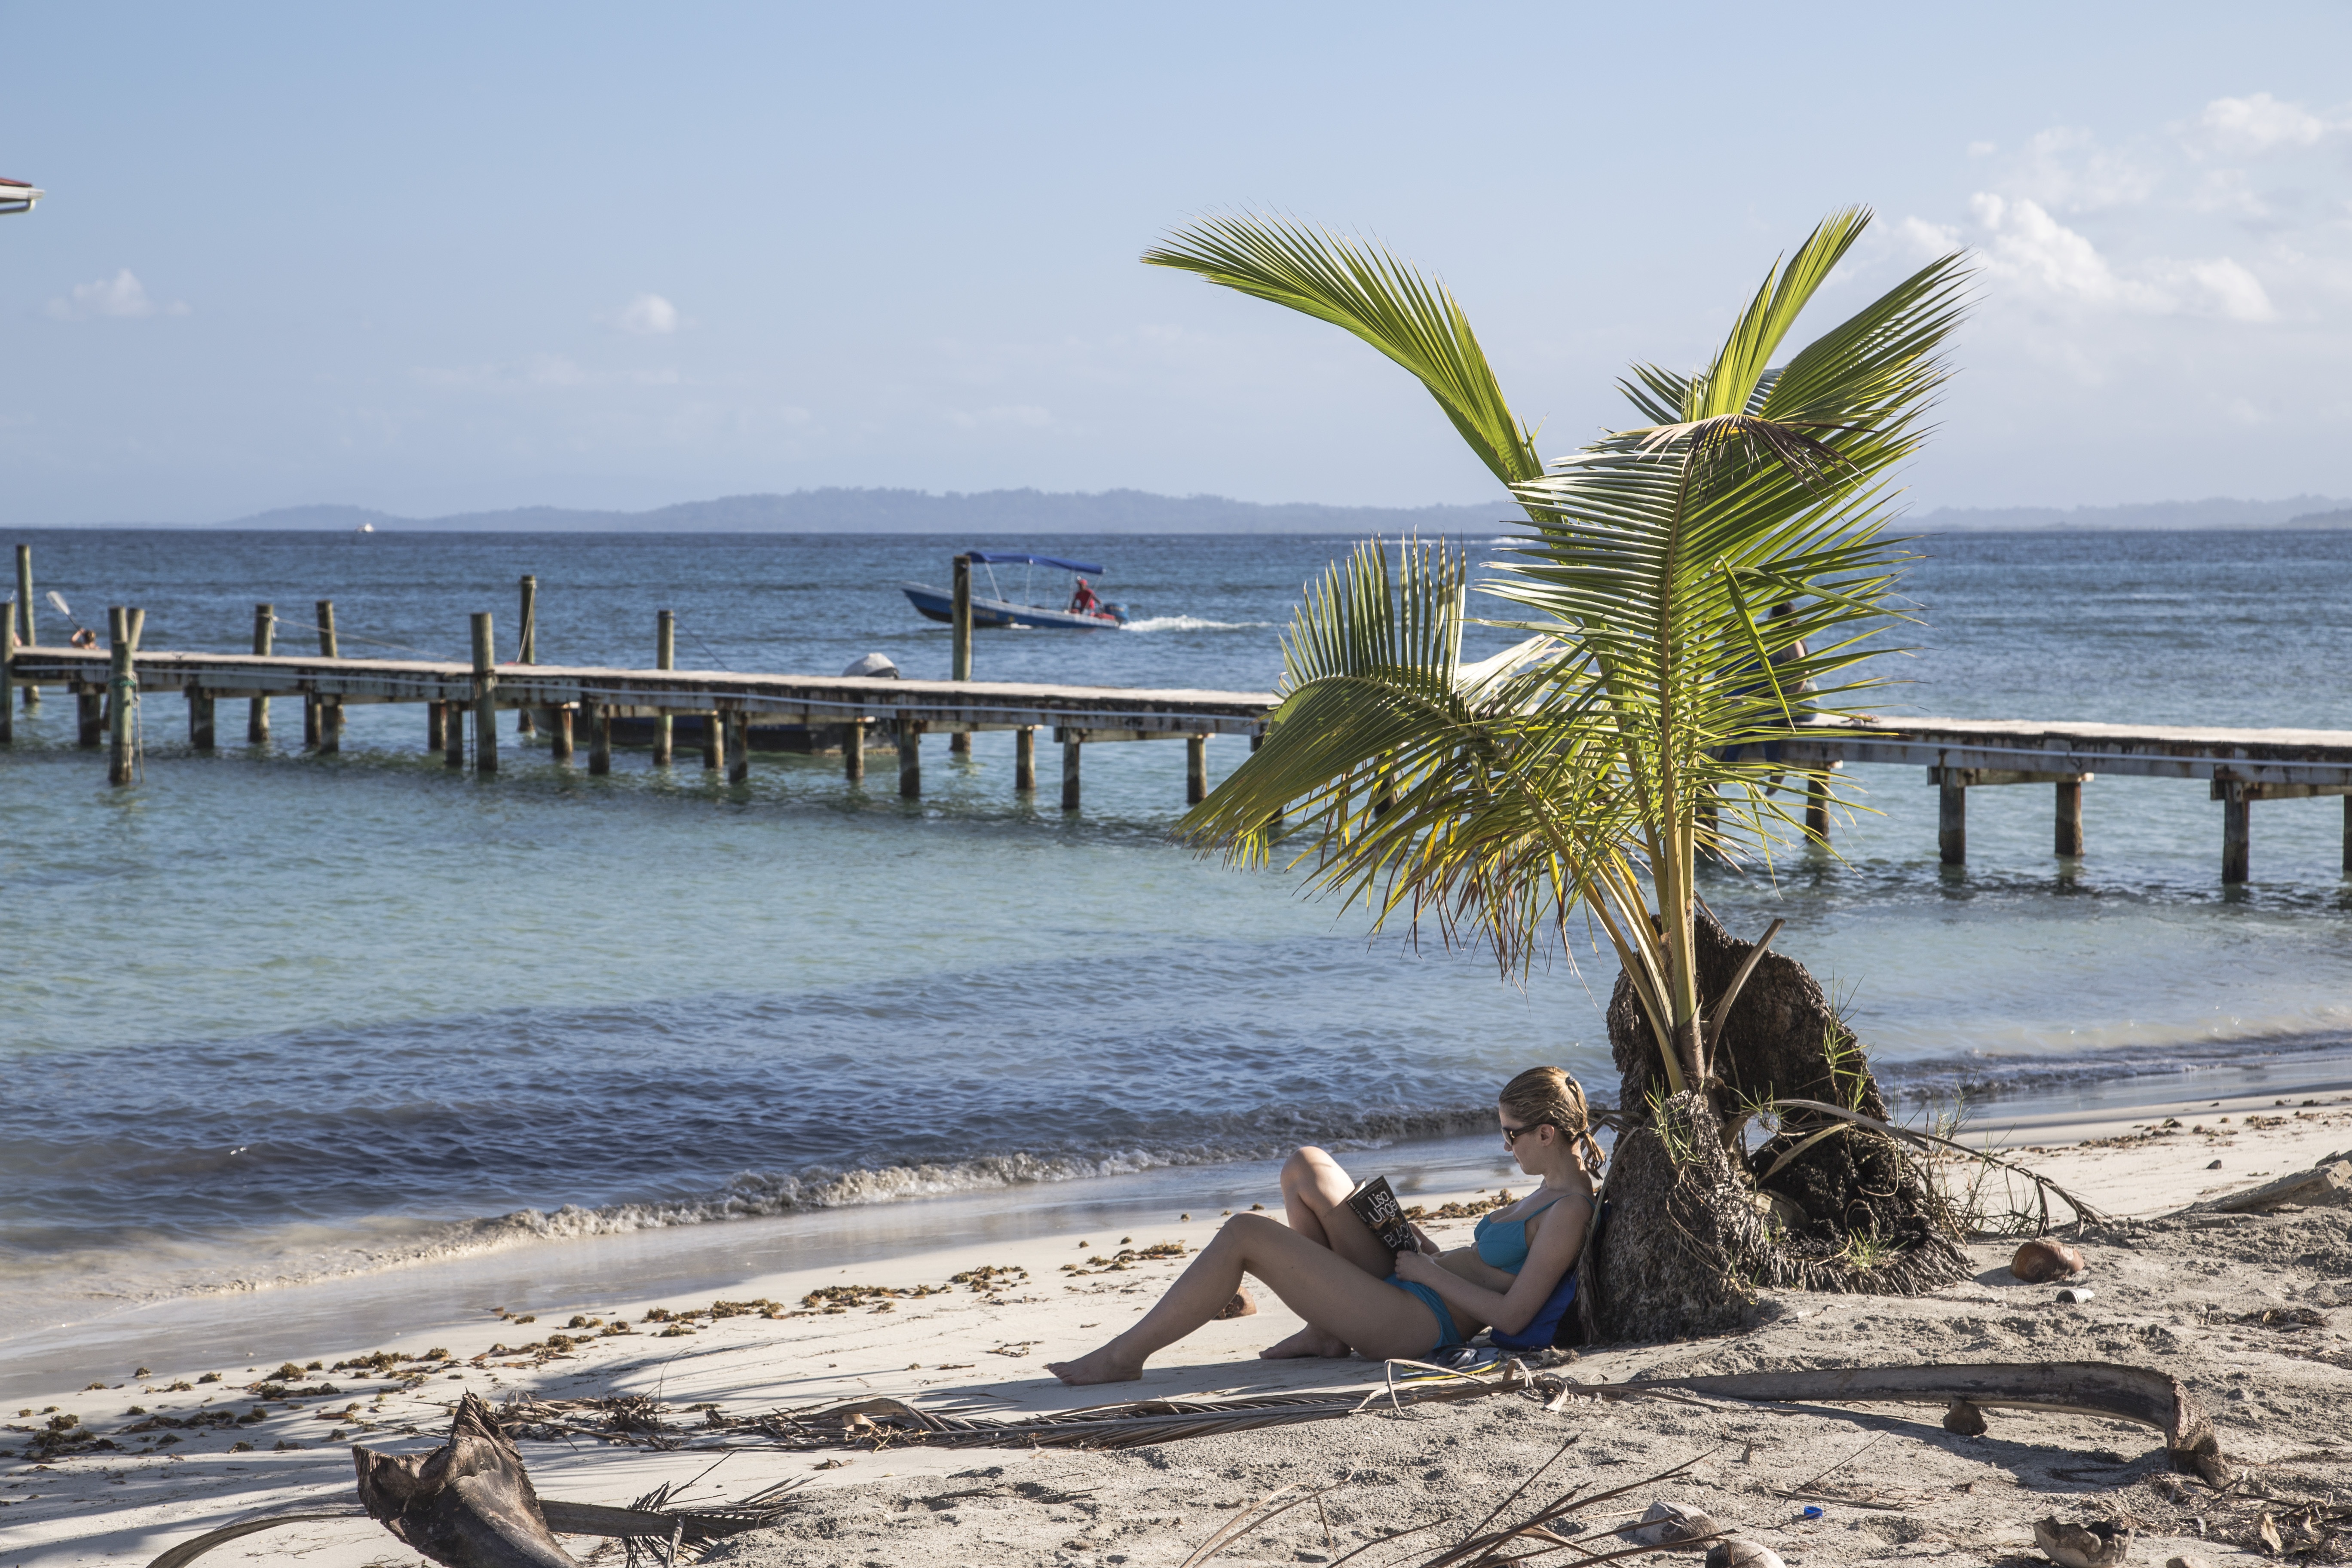
beach, landscape, sea, coast, tree, water, nature, sand, ocean, horizon, book, read, dock, sky, boardwalk, girl, woman, cloudy, shore, wave, pier, reading, walkway, summer, vacation, travel, coastline, reader, orange, relax, paradise, palm, tropical, seascape, holiday, bay, island, rest, tourism, body of water, caribbean, exotic, cape, nobody, beach sand, arecales